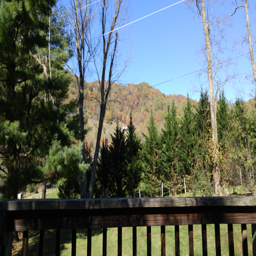
not a bad view from the porch of our cottage , is it ?